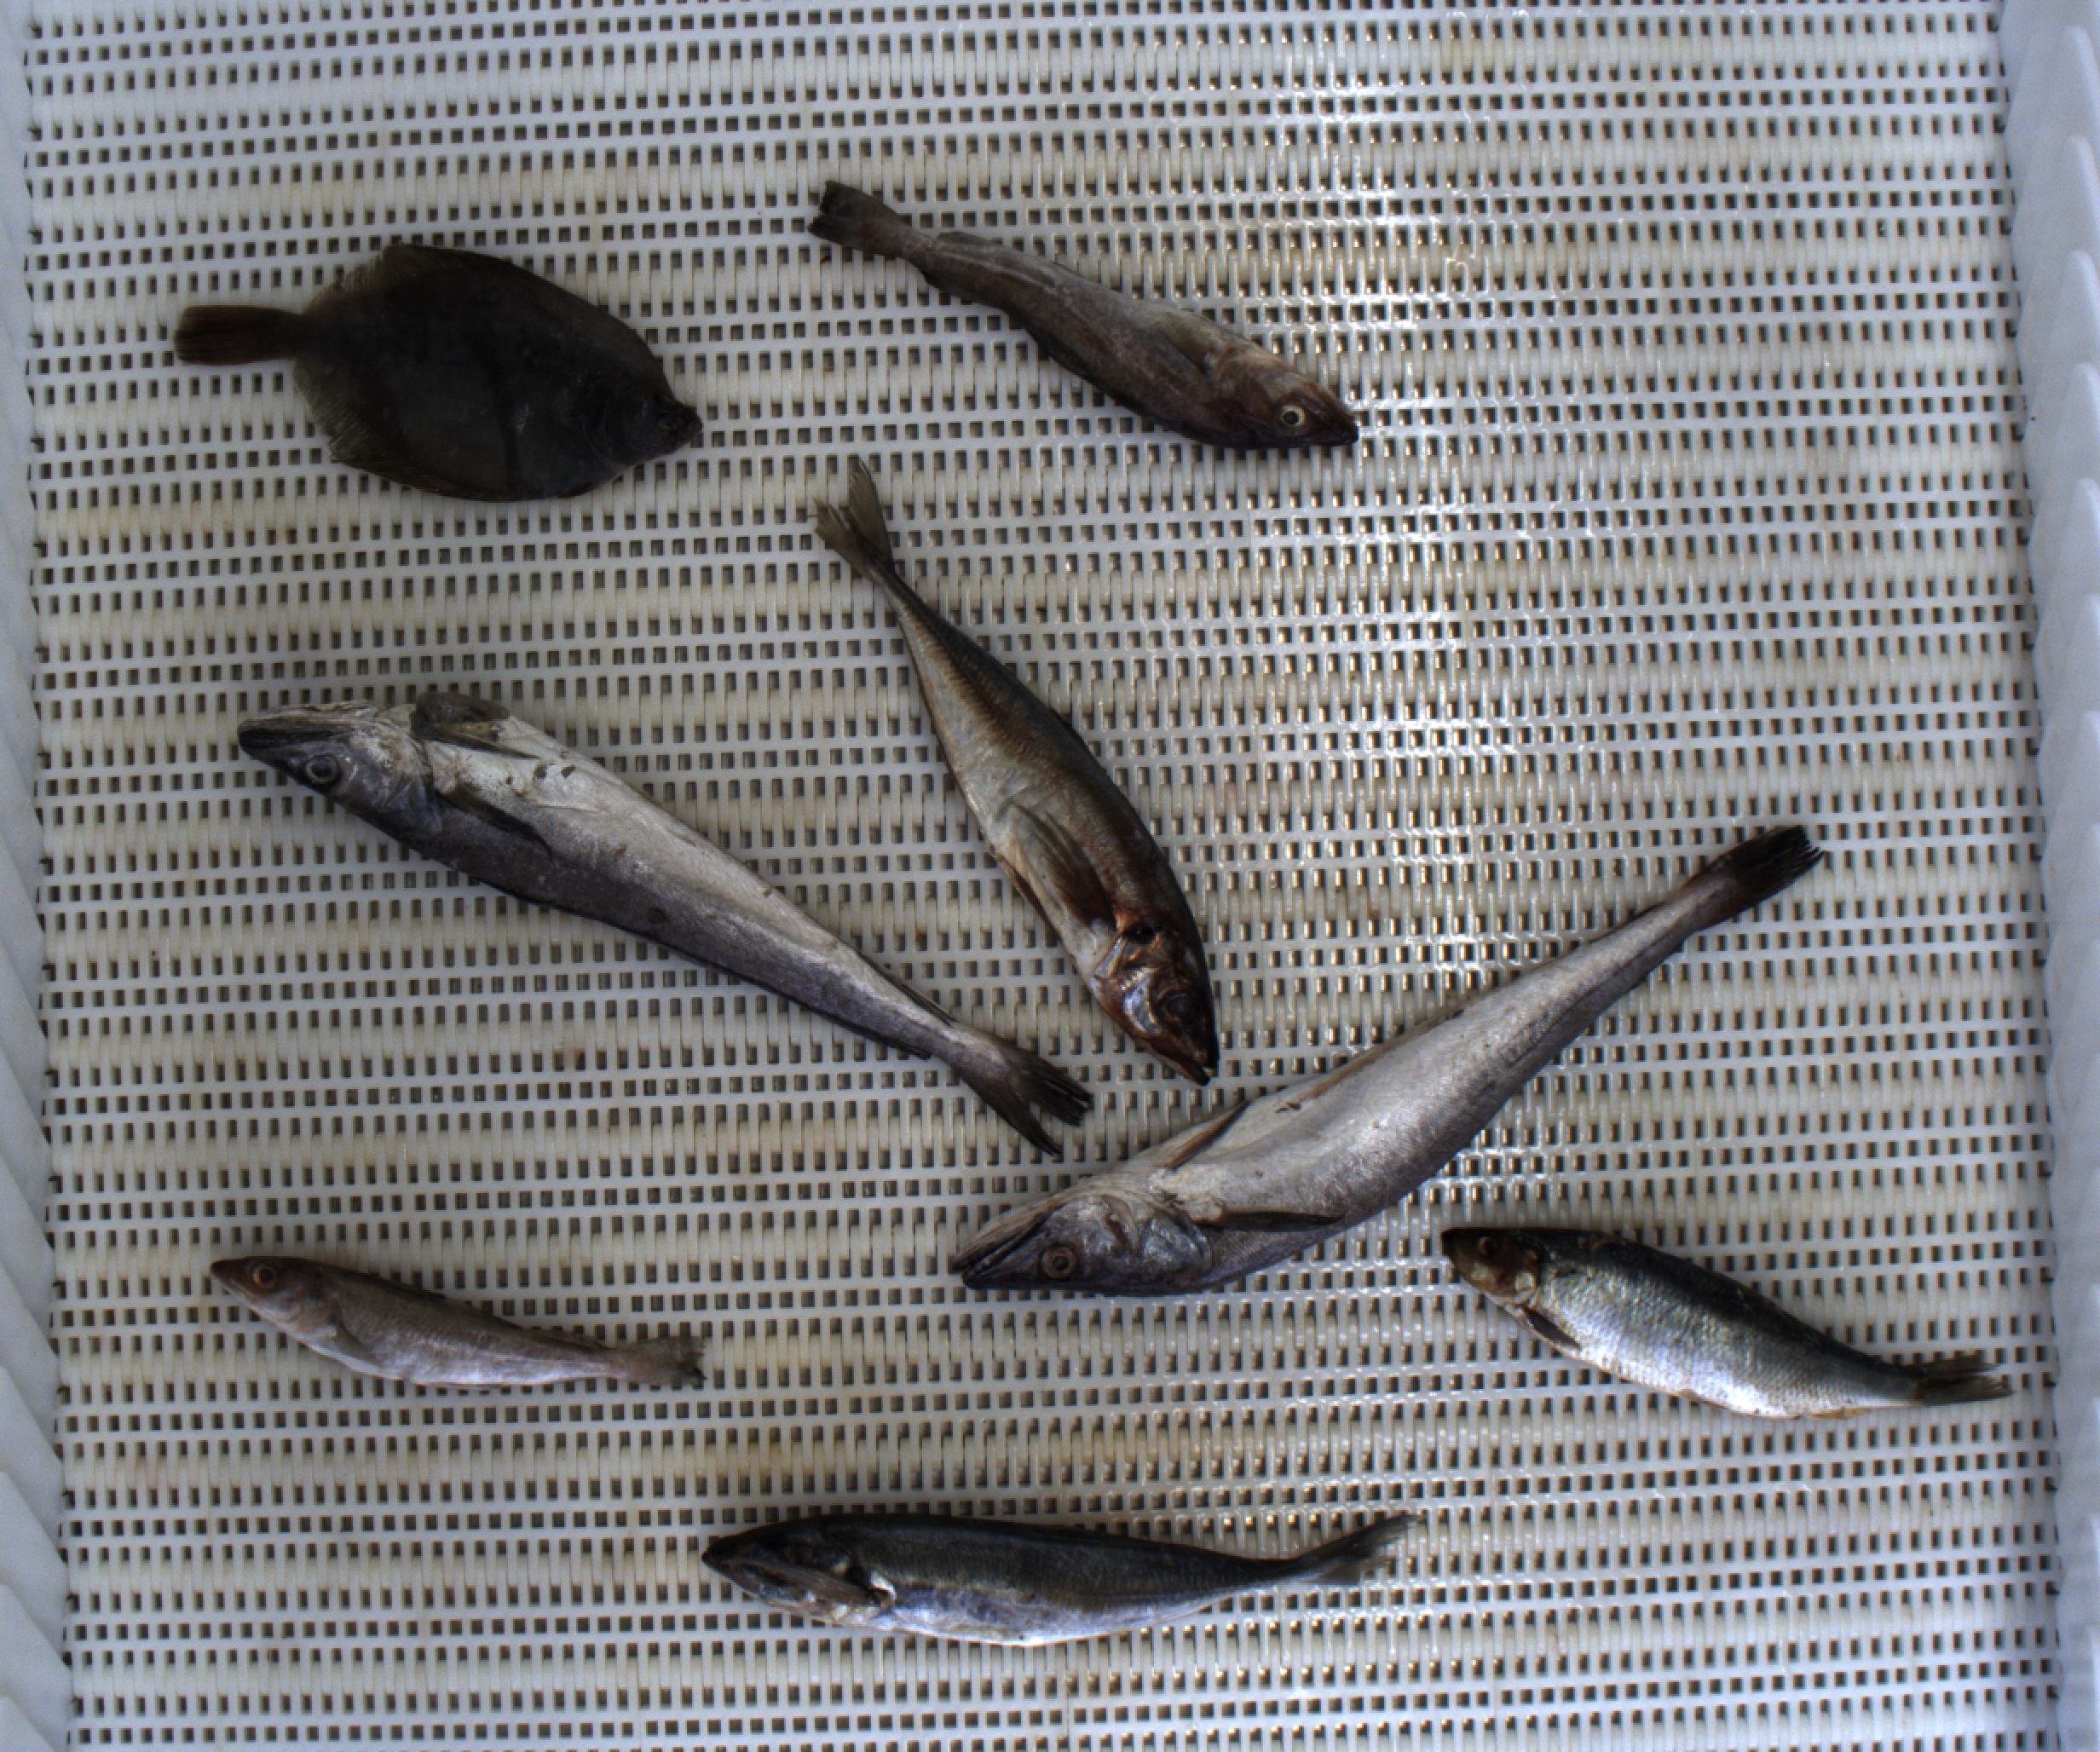
Total fish: 8
Cod: 2
Haddock: 0
Whiting: 0
Hake: 2
Horse mackerel: 2
Saithe: 0
Other: 2